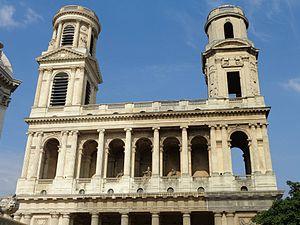
église Saint-Sulpice